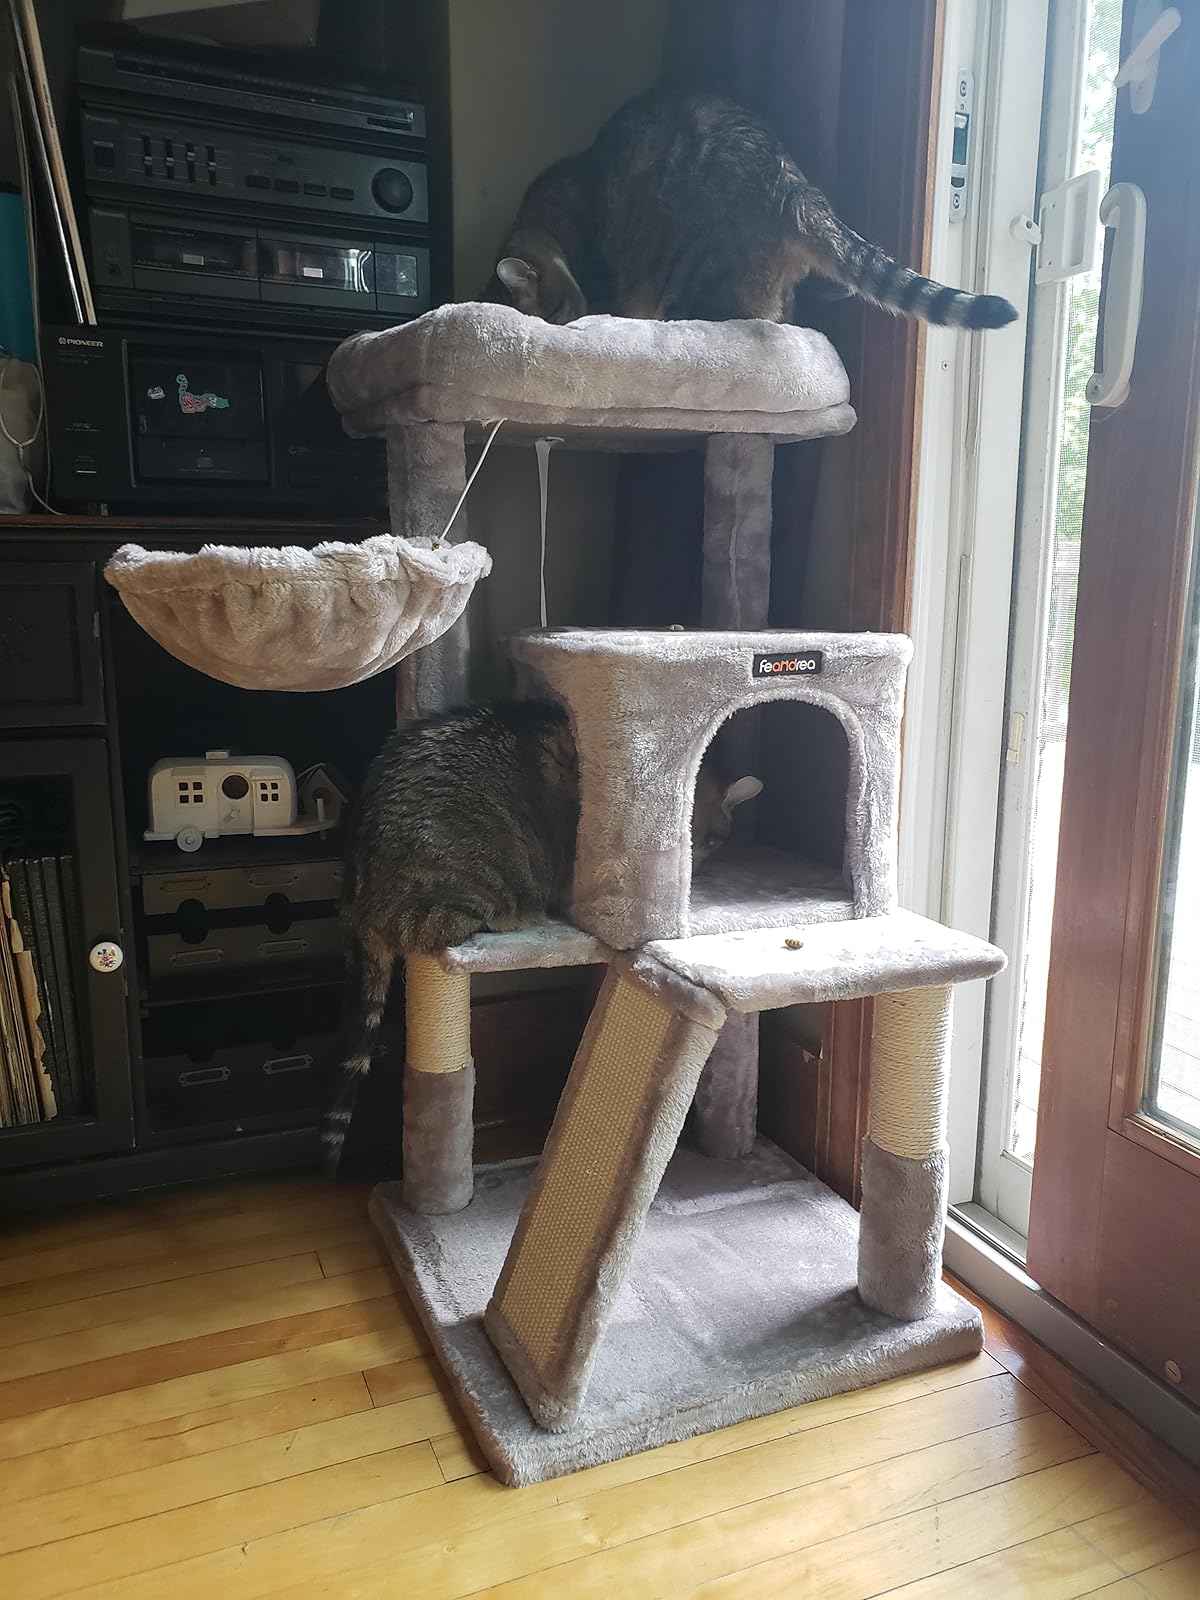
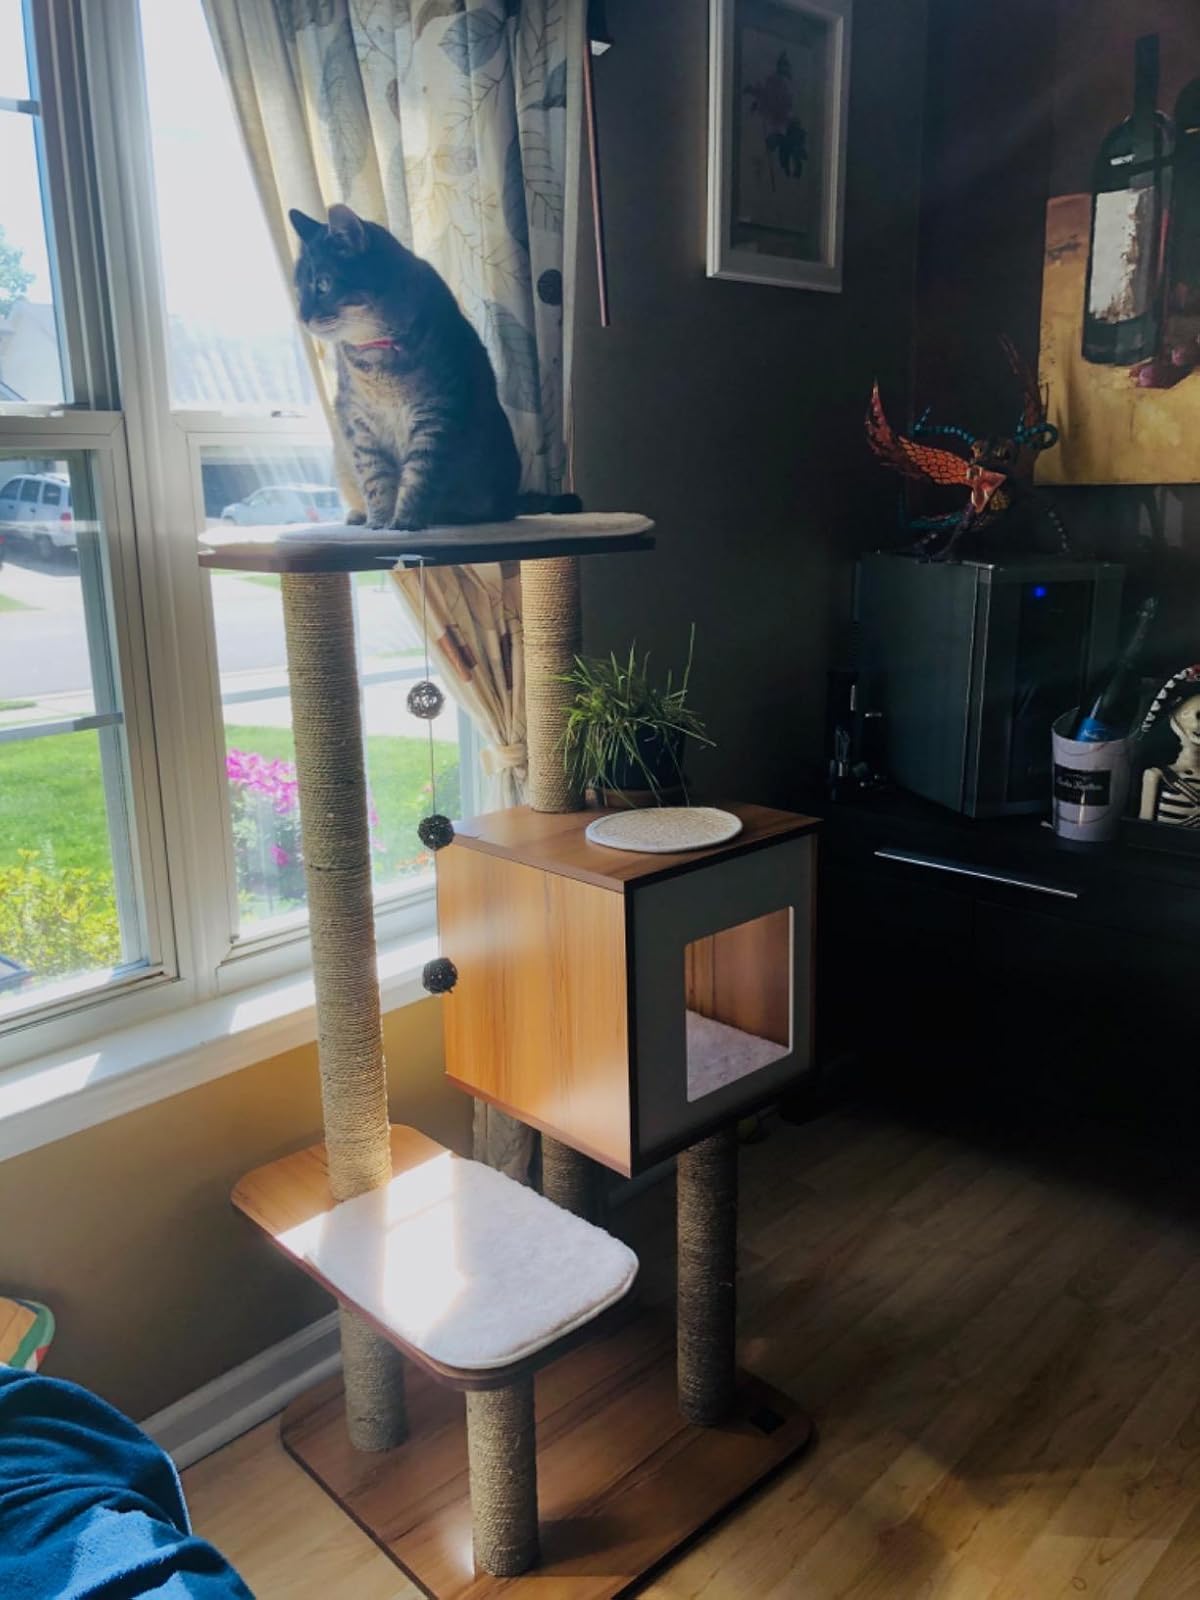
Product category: items_cat tree
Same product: no